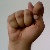
The image shows a hand gesture representing the letter 'T' in Indian Sign Language.